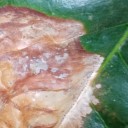
Label: Phoma